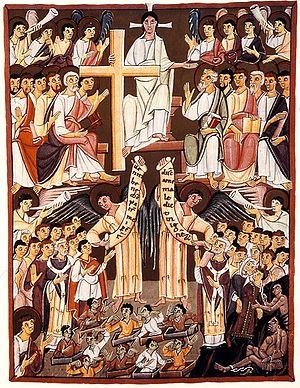
Chronologie de l'économie